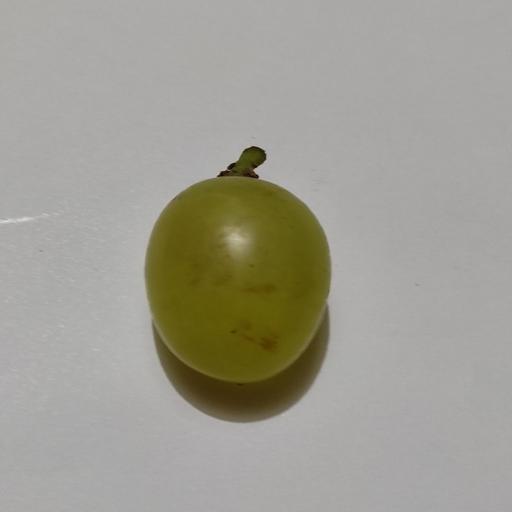
Crop type: Grape